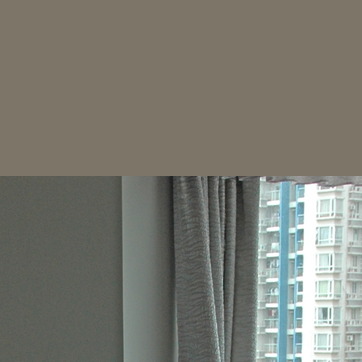
Material: fabric